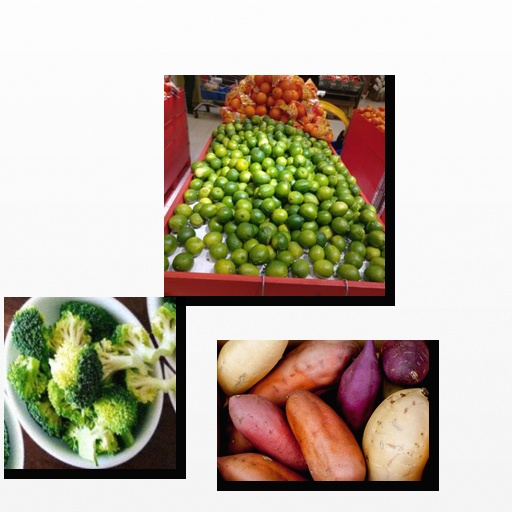
Food items: broccoli, lime, sweet_potato